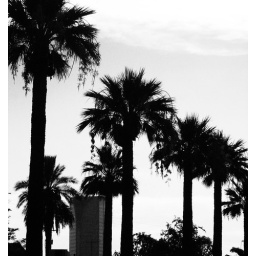
Palm trees and the Viad building in the background